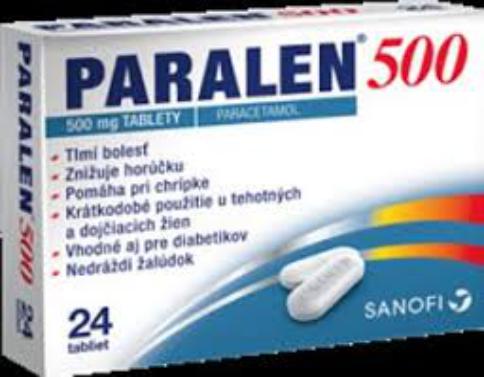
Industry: Medical